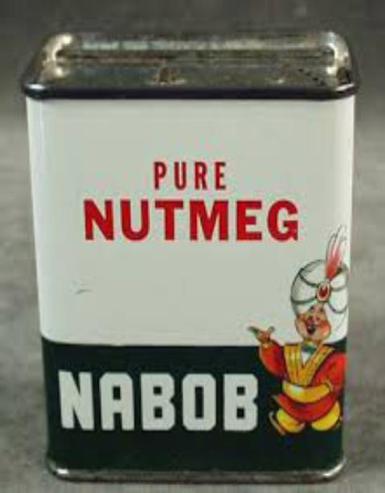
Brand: nabob
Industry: Food